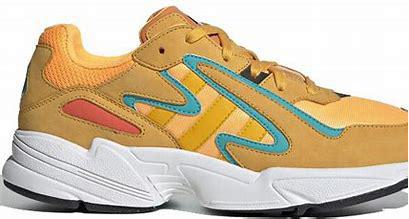
Brand: Adidas
Model: Yung 96 Chasm